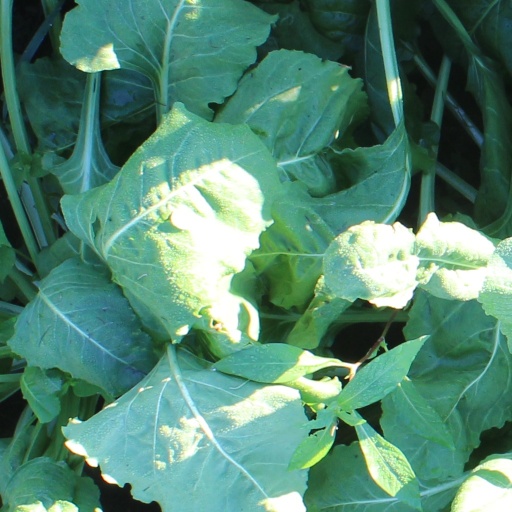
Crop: sugar beet